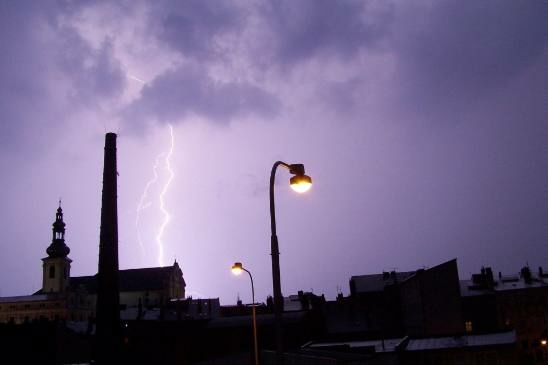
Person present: No